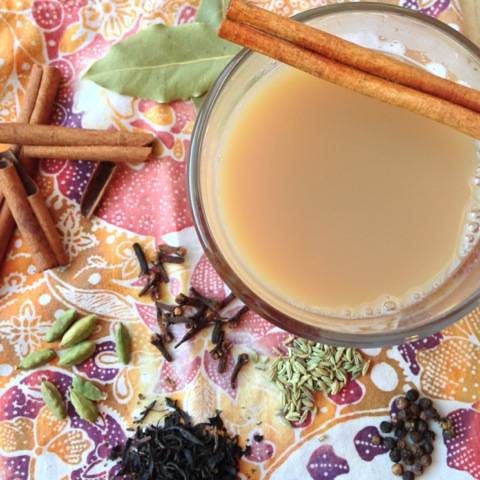
Dish: chai